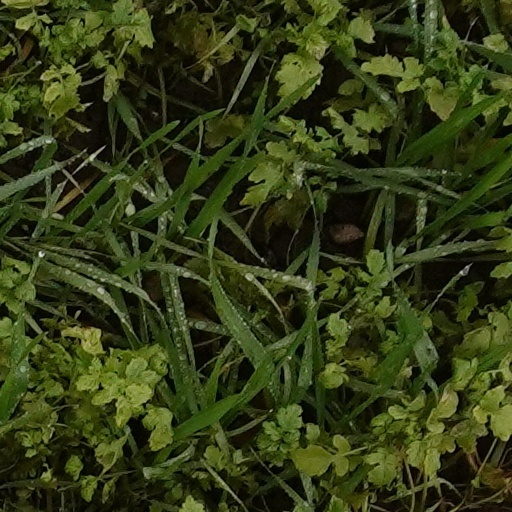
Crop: wheat